Cooper Raiff

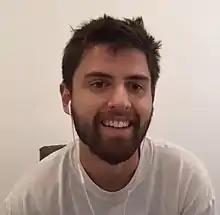
Raiff in 2020

Cooper Michael Raiff (born ) is an American filmmaker and actor. He has received praise for his films "Shithouse" (2020) and "Cha Cha Real Smooth" (2022). In August 2022, Raiff launched his production company Small Ideas.